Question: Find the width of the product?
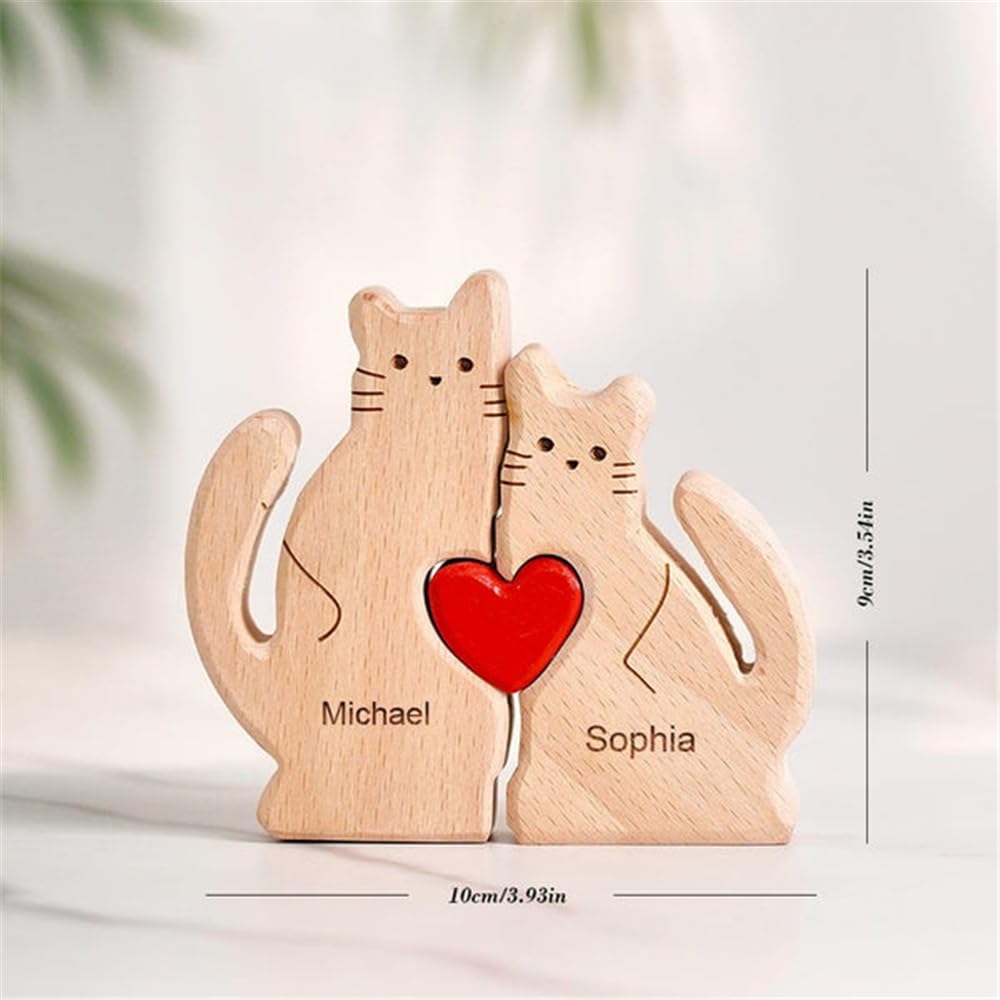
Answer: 10.0 centimetre